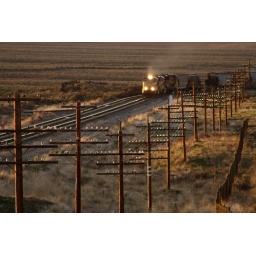
Union Pacific train coming around a bend pulling over 150 cars across the flat lands of Wyoming.